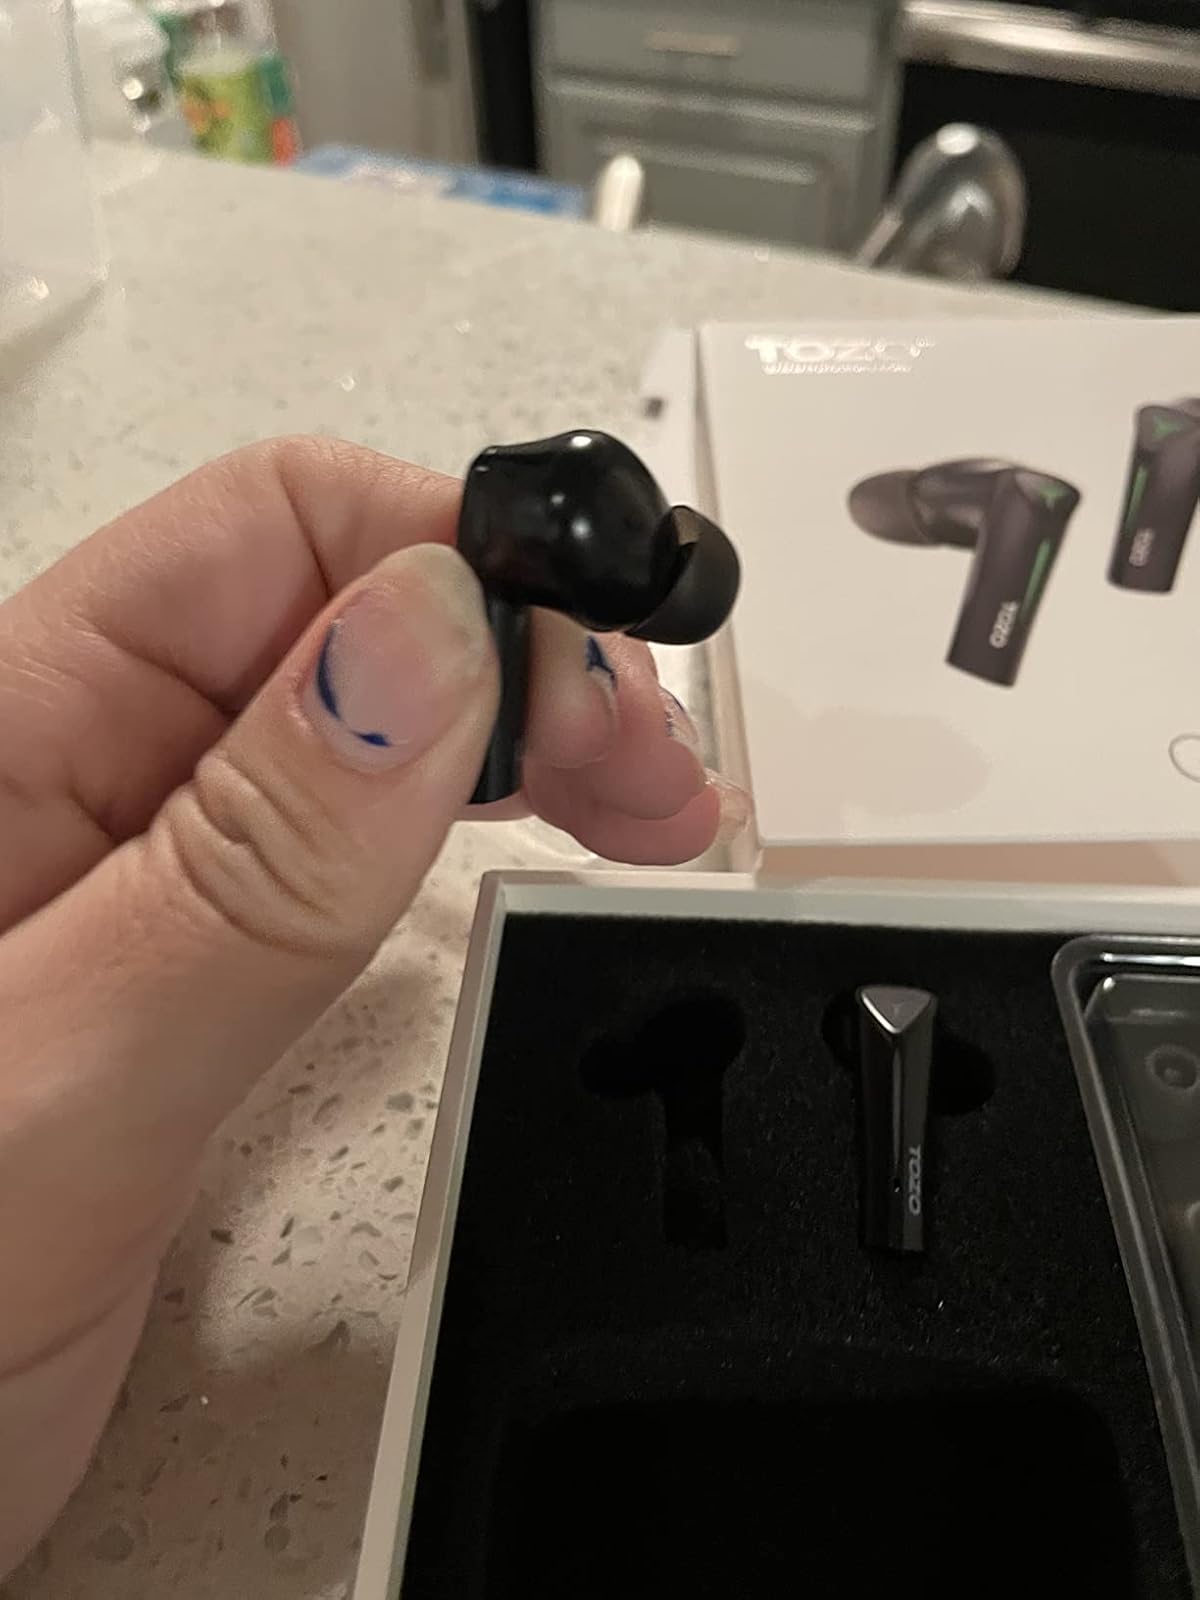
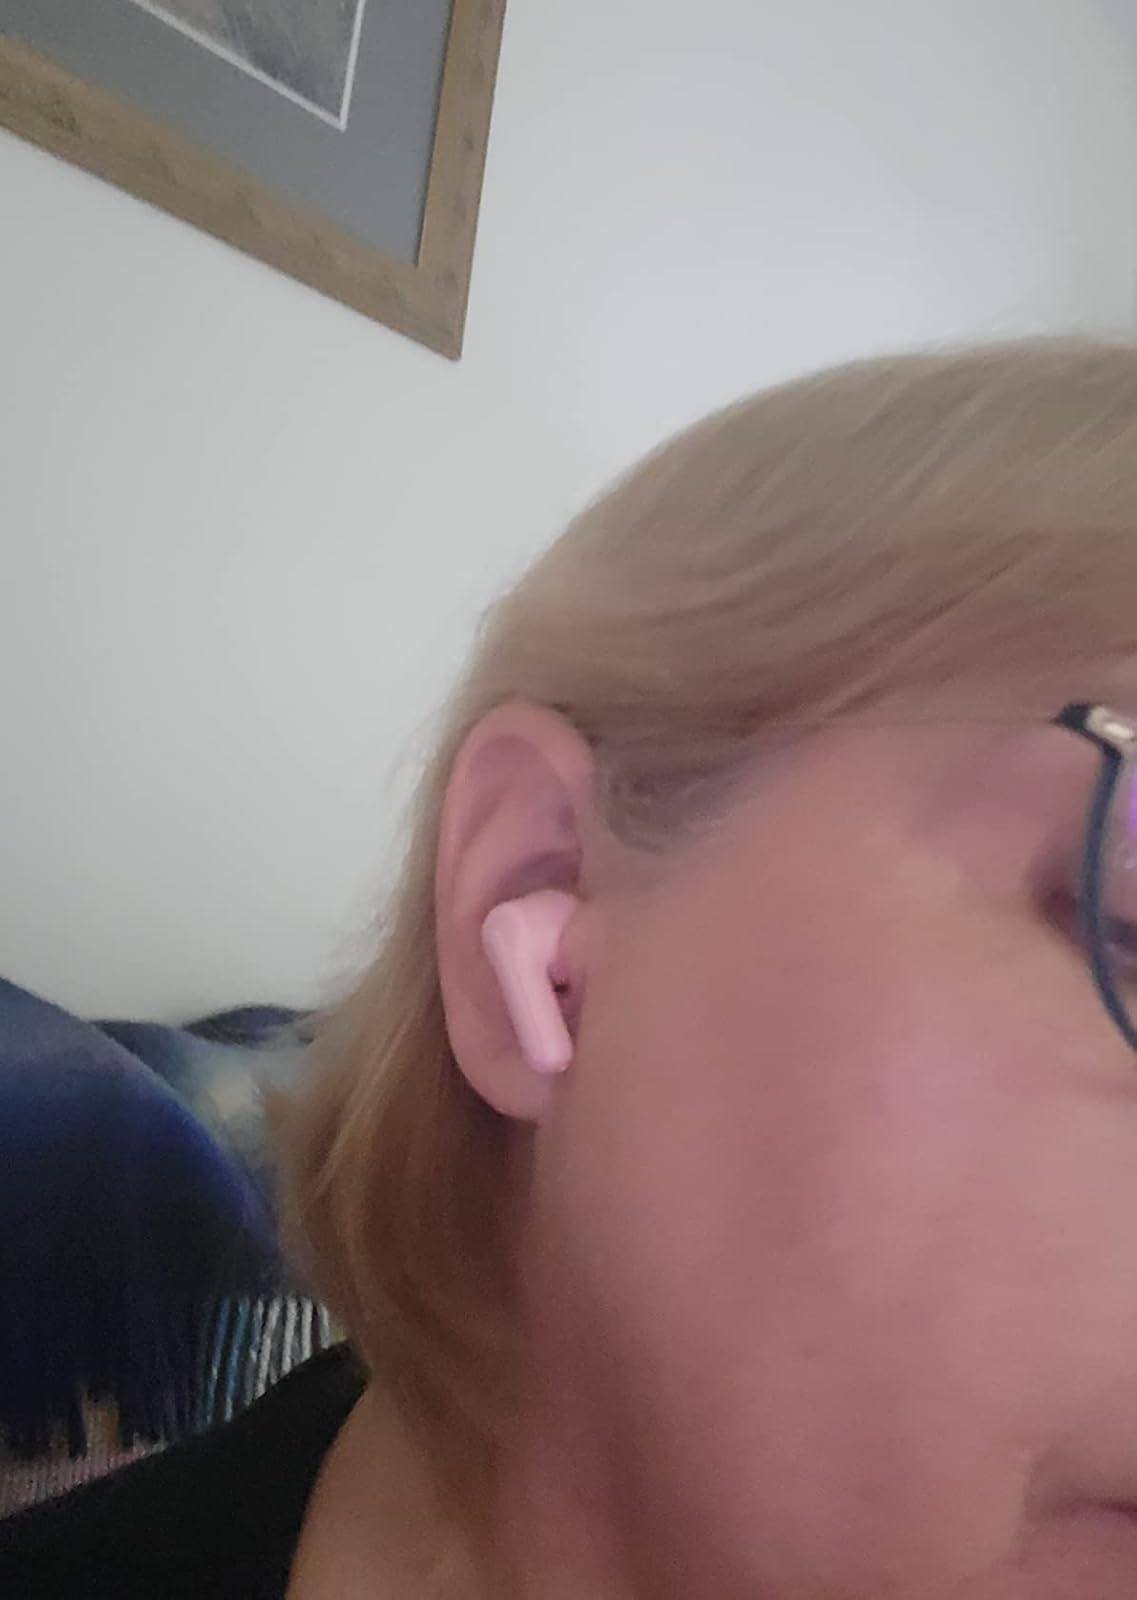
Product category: earbuds
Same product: no